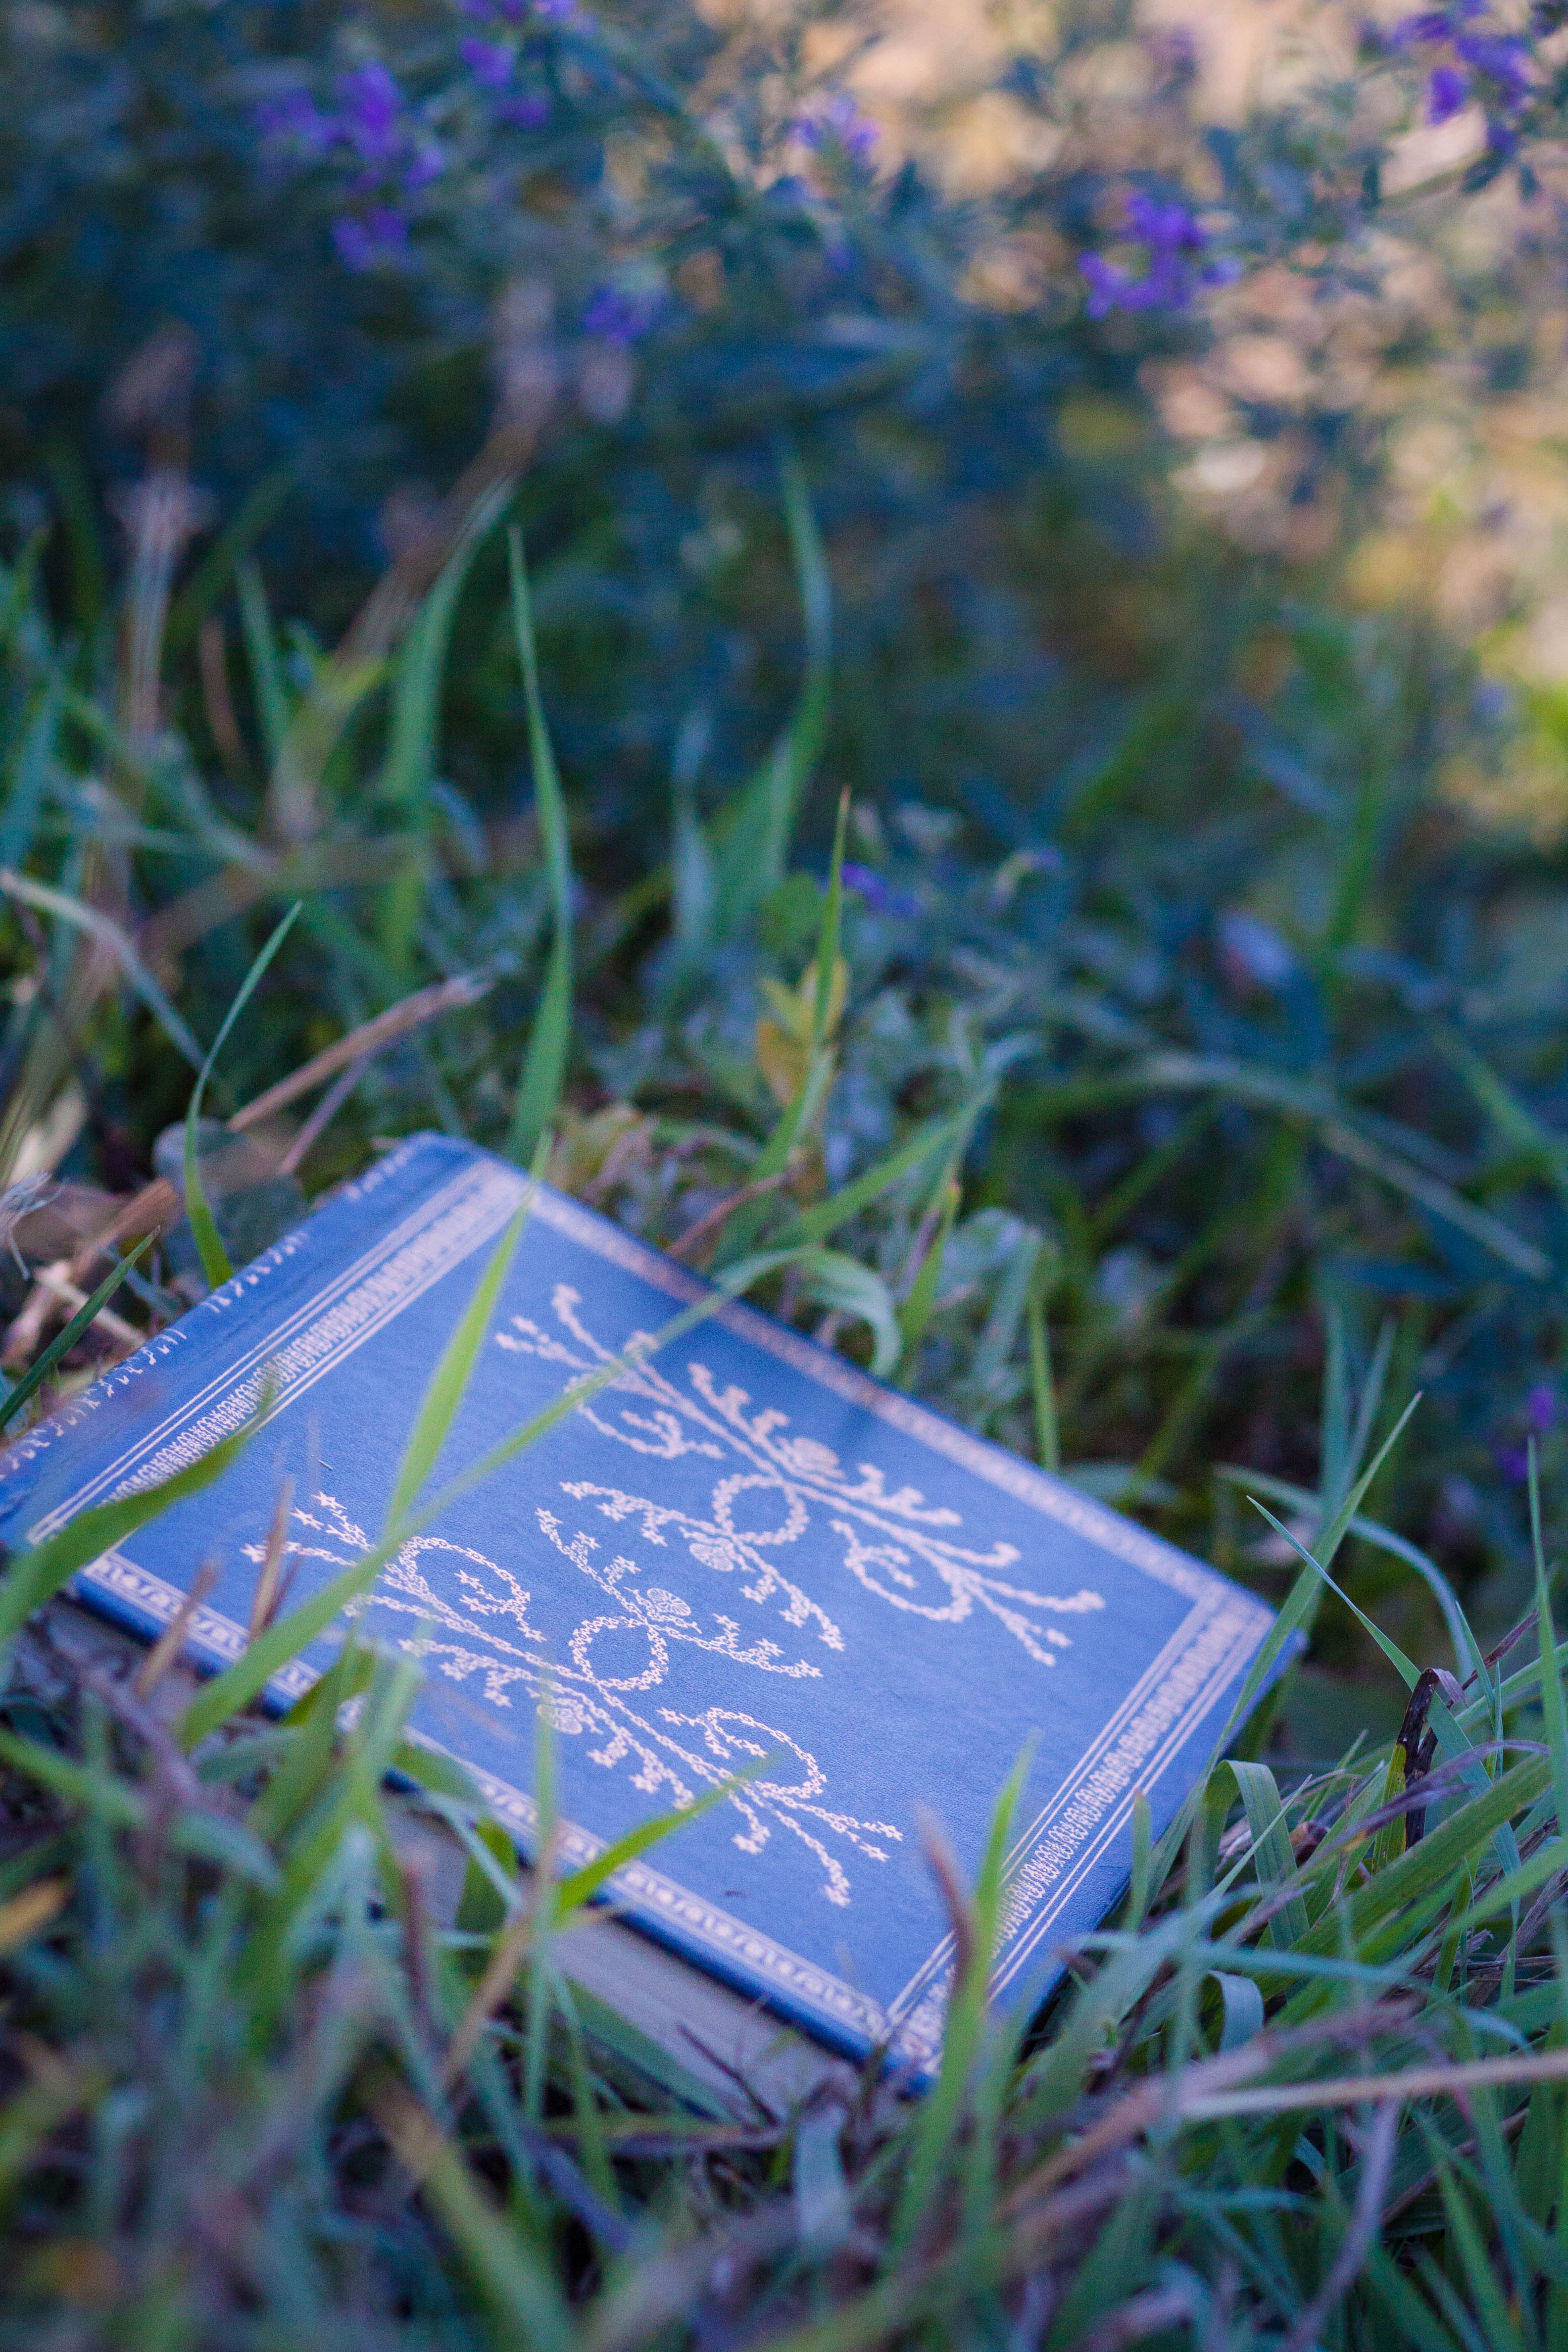
nature, forest, grass, book, read, plant, lawn, sunlight, leaf, flower, reading, summer, spring, green, autumn, botany, blue, leisure, flora, wildflower, fantasy, woodland, reading book, grass family